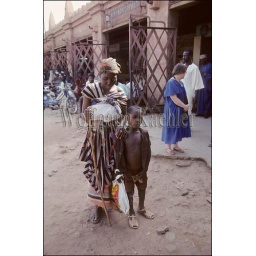
Mali, bamako, woman with river blindness being led by boy